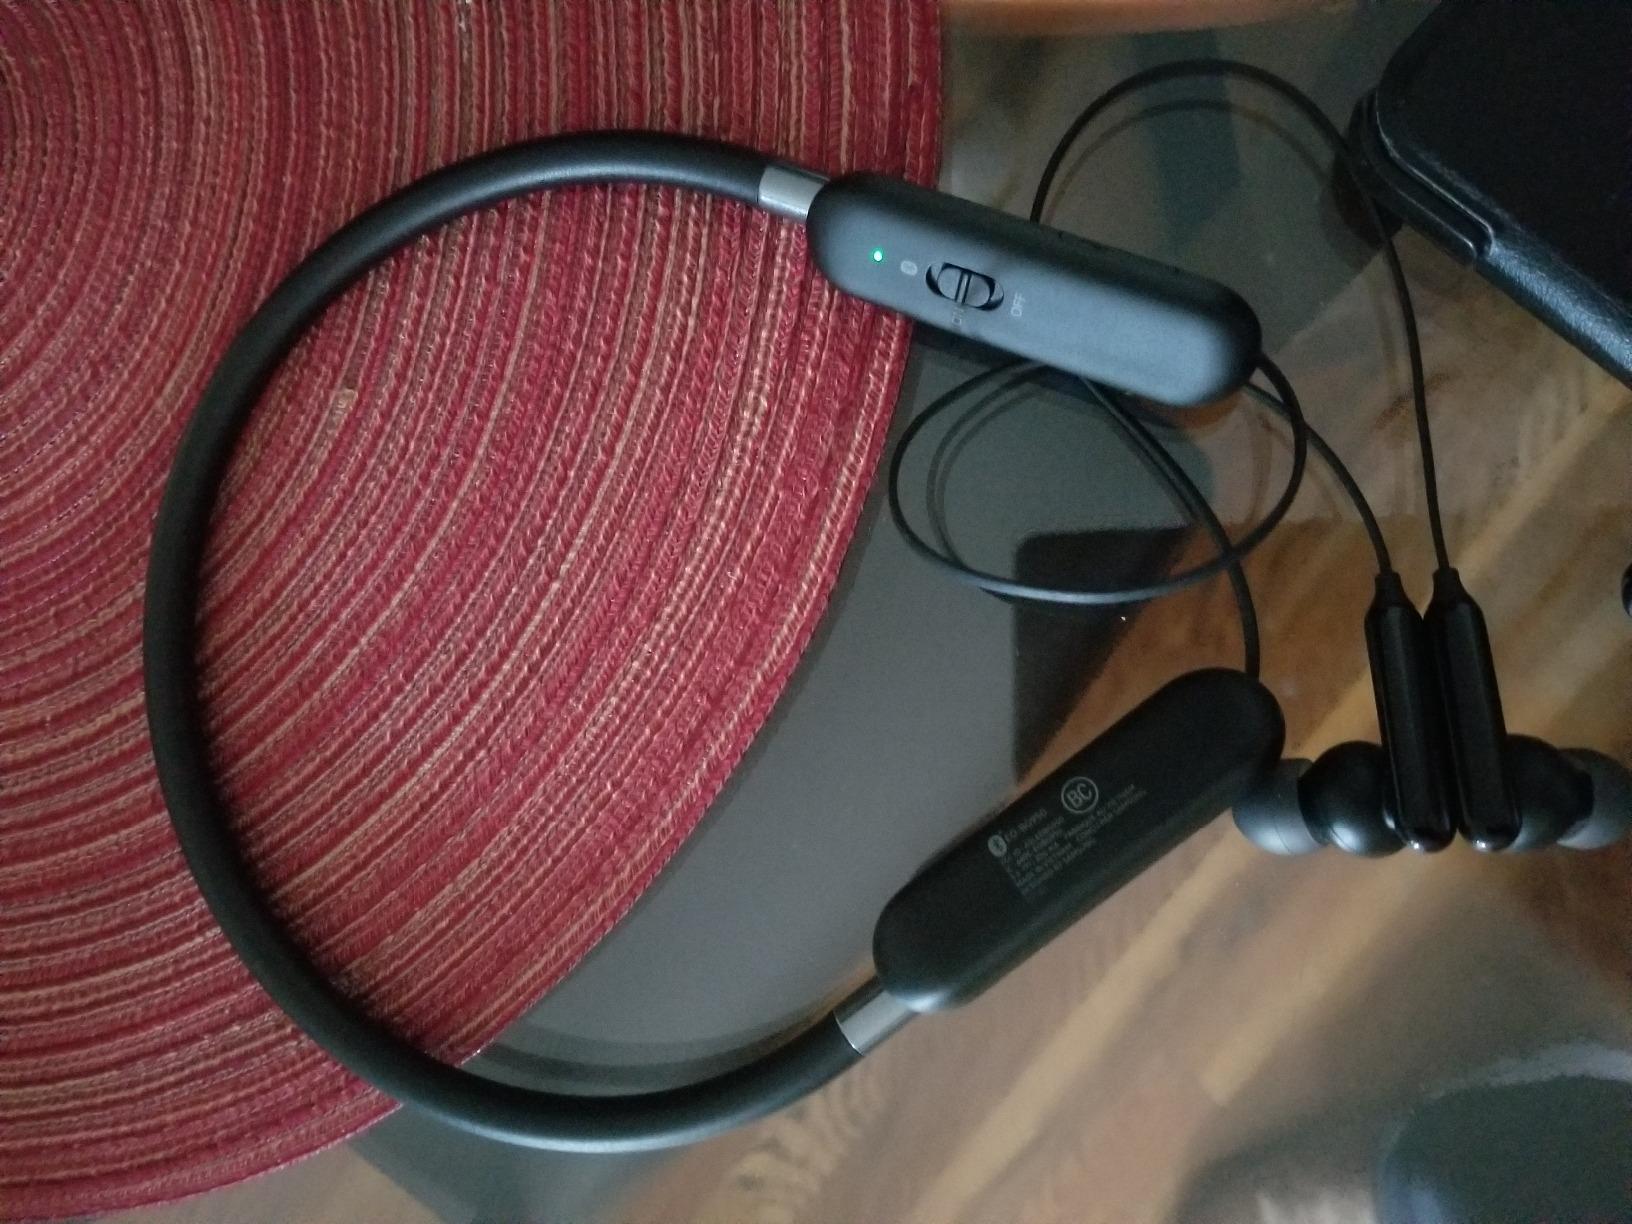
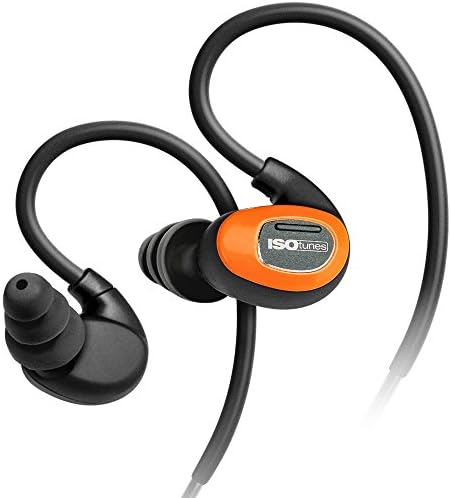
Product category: headphones
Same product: no